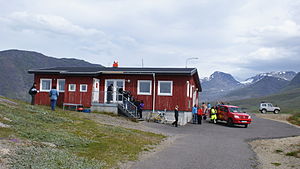
Narsaq Heliport
Narsaq Heliport er en grønlandsk heliport beliggende i Narsaq med et asfaltlandingsområde på 20 m x 60 m. I 2008 var der 7.214 afrejsende passagerer fra heliporten fordelt på 689 starter.